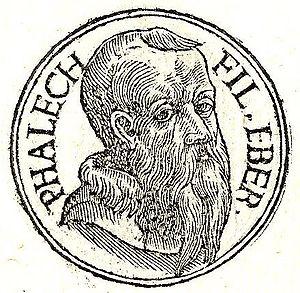
Péleg est un personnage de la Genèse. Il est le fils d'Eber et le père de Réou. Il meurt à 239 ans.